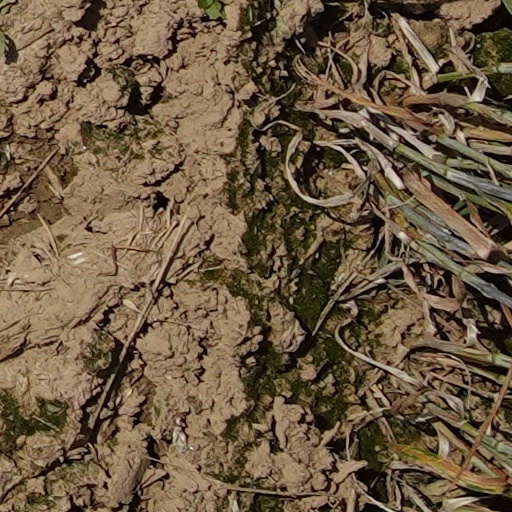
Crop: wheat